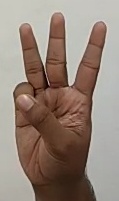
ASL sign: 6